Describe the emotion expressed in this image:  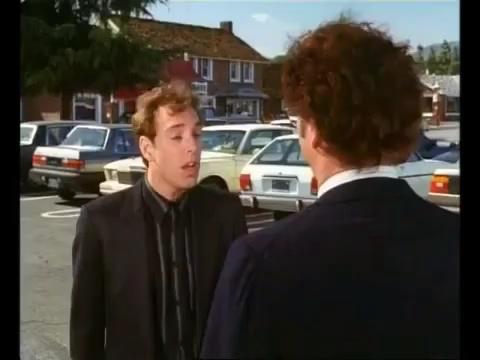
This person displays Pain, valence and arousal with low intensity.